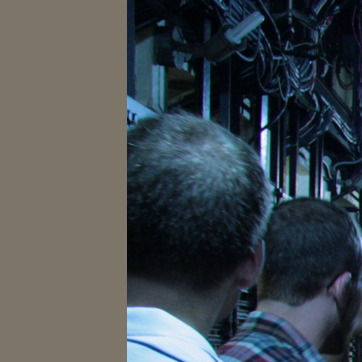
Material: hair